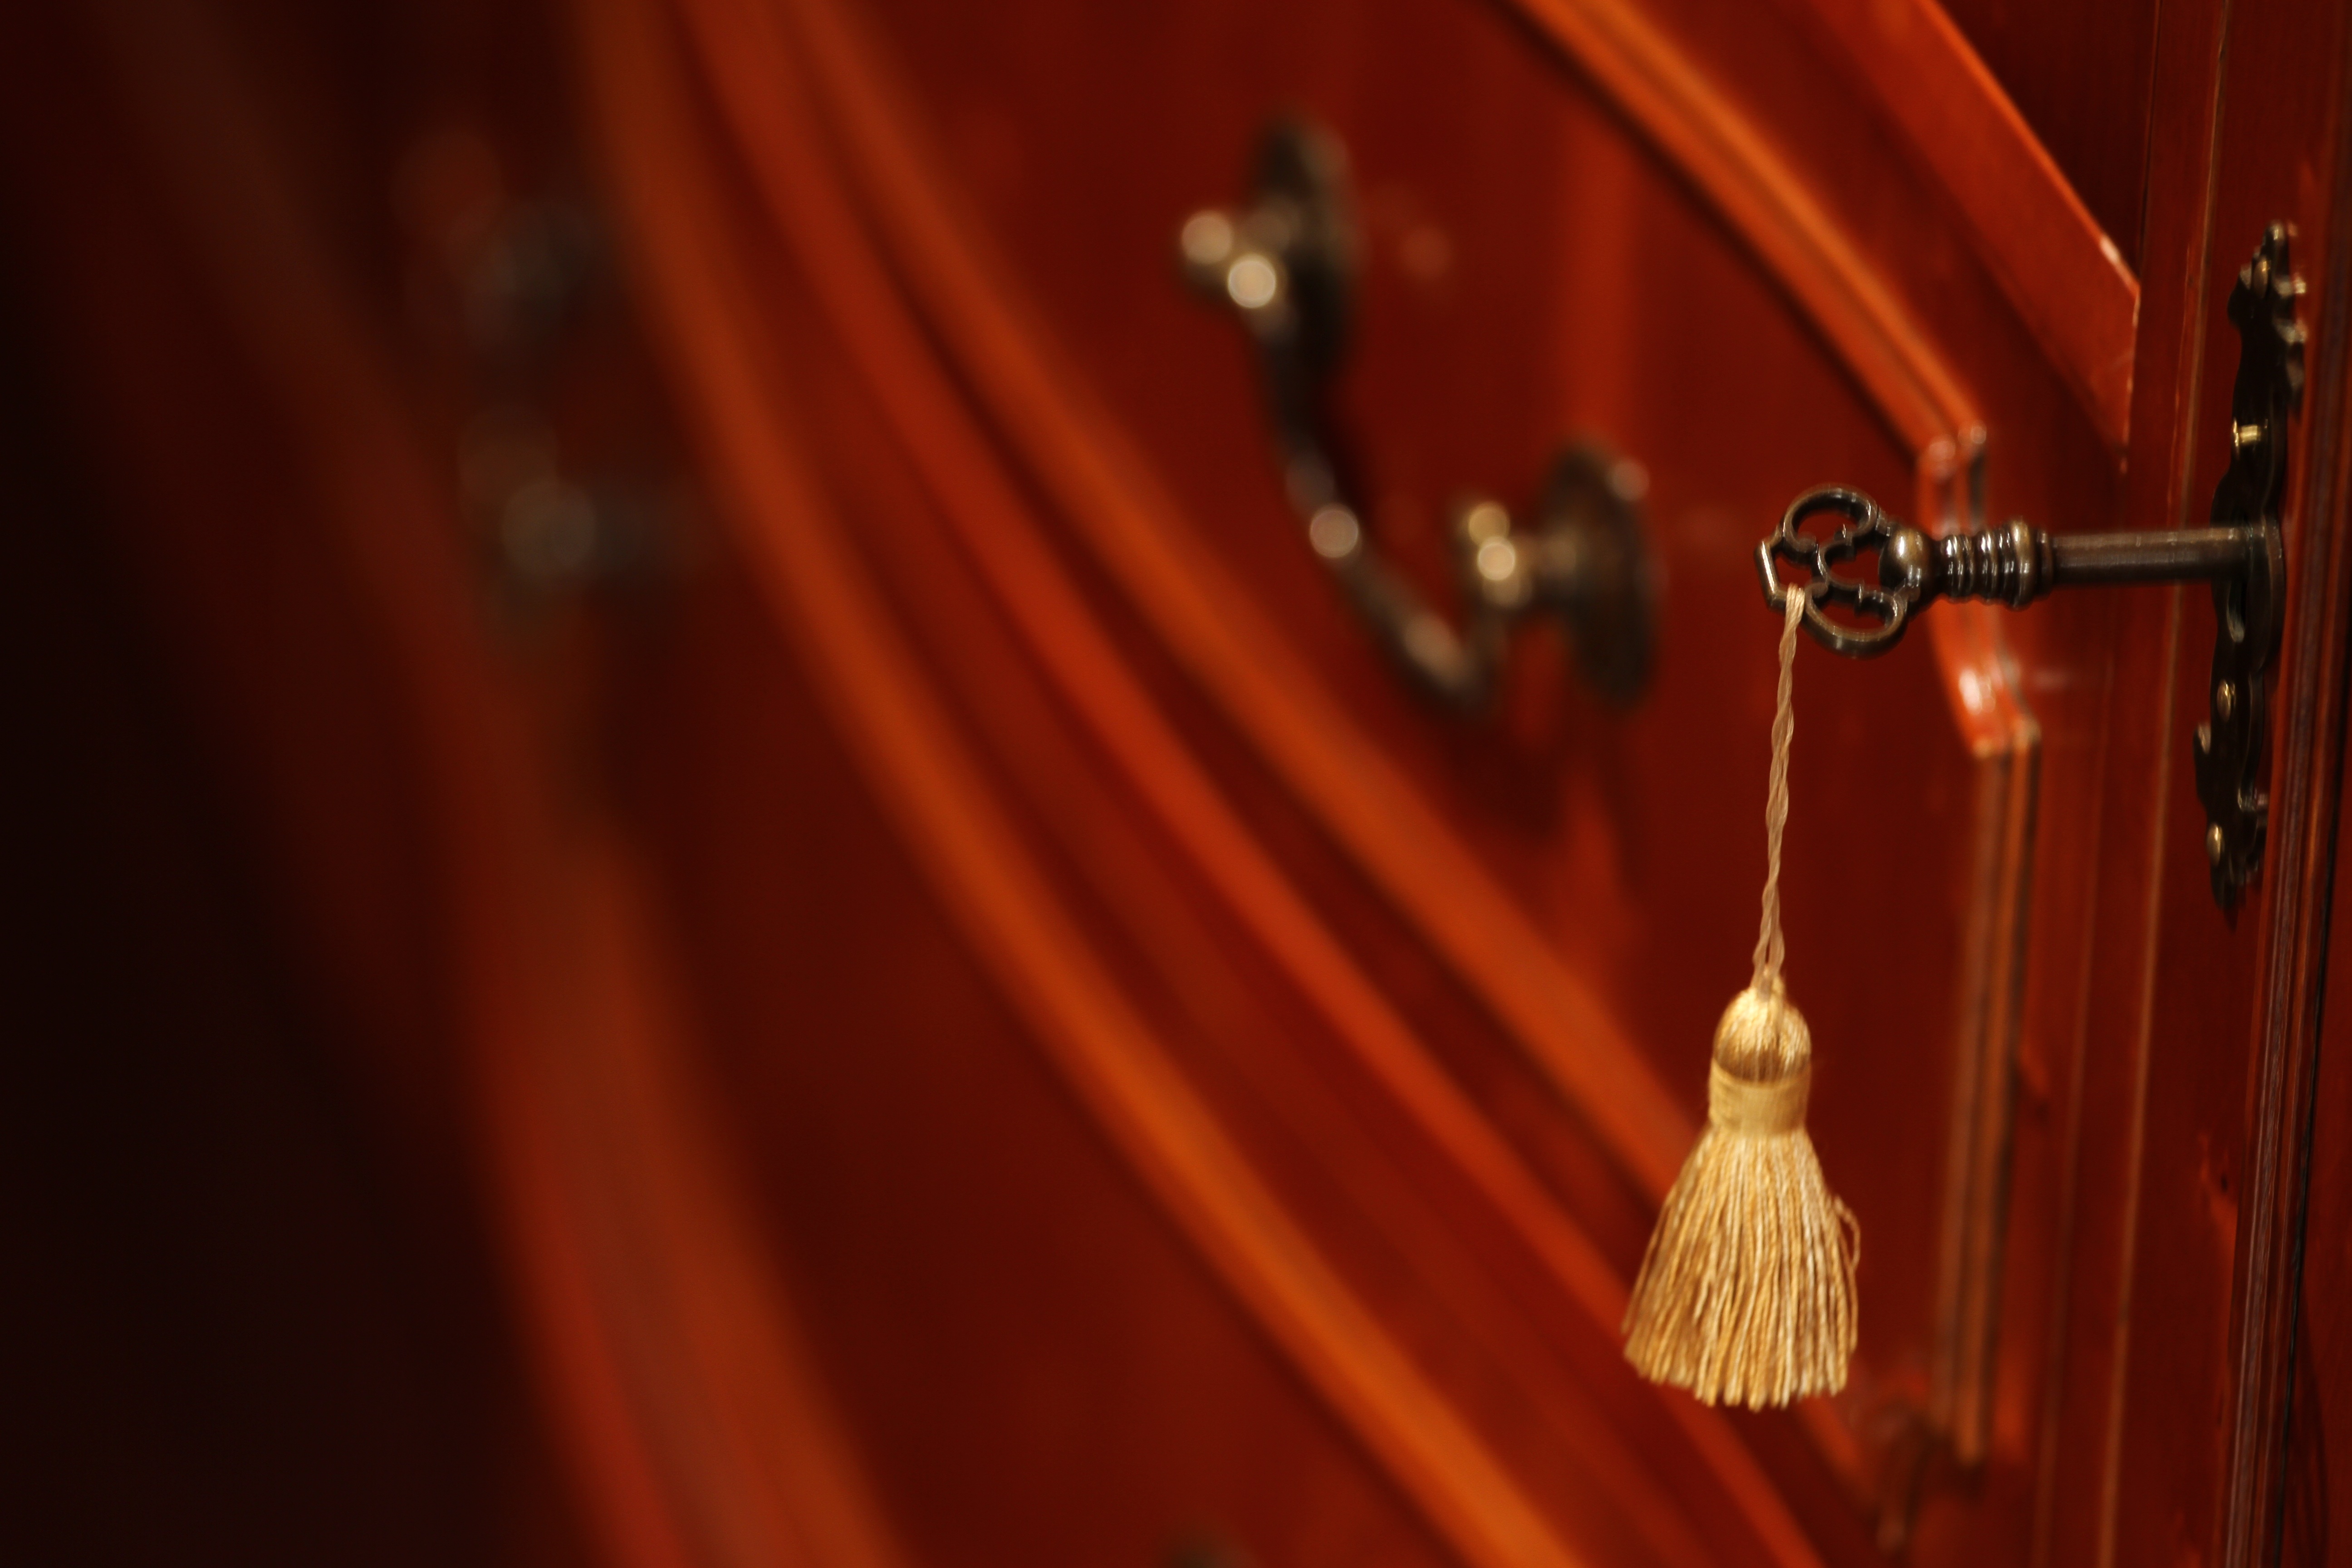
red, stage, office furniture, performing arts, office wood cabinet closeup, cherry cabinet with steel key